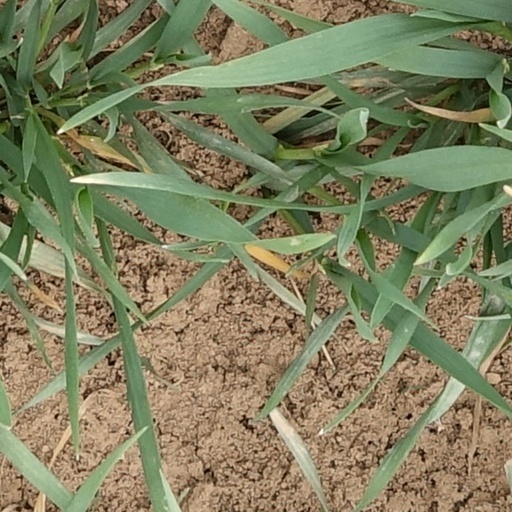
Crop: wheat